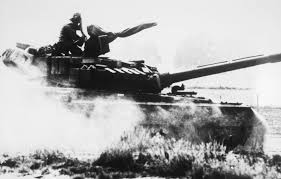
Label: Tank